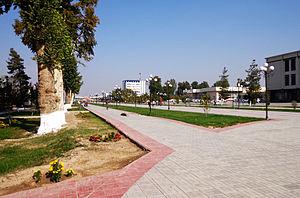
Allée du centre-ville
Ferghana ou Fergana est une ville de l'est de l'Ouzbékistan de 182 800 habitants en 1999 et de 234 700 en 2010. Elle forme avec Marguilan qui est limitrophe une grande agglomération de plus de 500 000 habitants. Son nom provient du persan «فرغانه» et signifie « varié ».